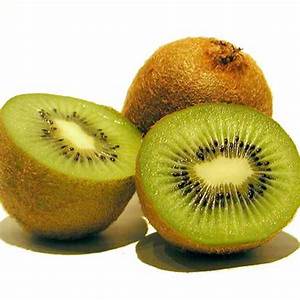
Label: Kiwi